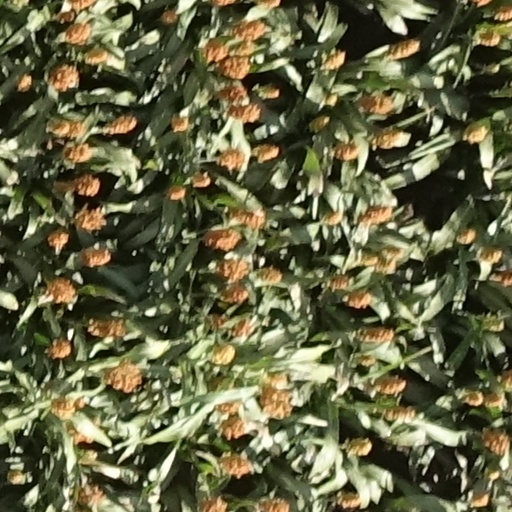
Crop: sorghum